Marine Life Society of South Australia

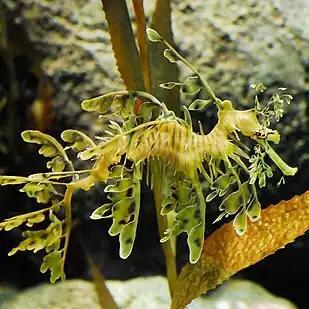
The leafy sea dragon features in MLSSA's logo.

Established in 1976, the Marine Life Society of South Australia is a long-standing incorporated association which aims to foster the study and appreciation of marine life and encourage marine conservation engagement in South Australia. The society's most notable recent achievement was the statewide protection of all Syngnathidae (including the leafy sea dragon, weedy sea dragon, pipefish and seahorses) under the State's "Fisheries Management Act". This was driven by concerns that the animals could become targeted by aquarium keepers and poachers looking to exploit the species for the aquarium trade.